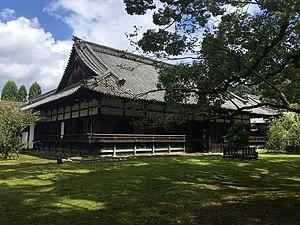
Le Shōren-in est un temple bouddhiste situé dans l'arrondissement de Higashiyama-ku à Kyoto au Japon. Aussi connu sous le nom « palais Awata », il date de la fin du XIIIᵉ siècle.